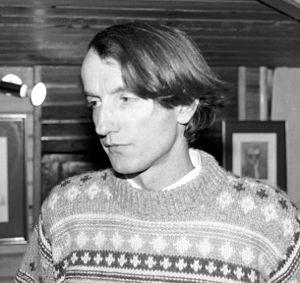
L'écrivain français Patrick Grainville à Morlaix (Finistère, France) en décembre 1982.
Patrick Grainville, né le 1ᵉʳ juin 1947 à Villers-sur-Mer, est un écrivain français.
Le prix Goncourt est un prix littéraire français récompensant des auteurs d'expression française, créé par le testament d'Edmond de Goncourt en 1892. La Société littéraire des Goncourt, dite Académie Goncourt, est officiellement fondée en 1902 et le premier prix Goncourt proclamé le 21 décembre 1903.
La liste d'écrivains normands énumère des écrivains nés en Normandie ou y ayant durablement vécu et les écrivains ayant écrit en Normand ou en Anglo-normand.